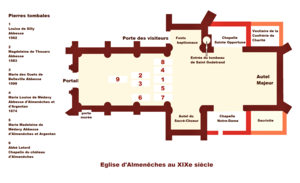
Abbaye d'Almenêches, Orne,plan fin XIXe
L'abbaye Notre-Dame d'Almenêches est une ancienne abbaye bénédictine de femmes, située à Almenêches dans le département de l'Orne. Le clocher, tout comme le portail, fait l’objet d’une inscription au titre des monuments historiques depuis le 27 septembre 1948. L'église, à l'exclusion du clocher et du portail inscrits, fait l’objet d’une inscription au titre des monuments historiques depuis le 9 mars 1993.